SEAT

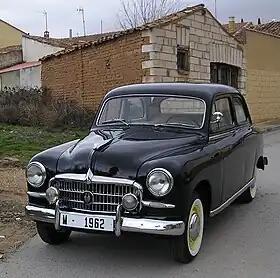
SEAT 1400, the first model produced by SEAT in 1953

Though initial thoughts were of locating in less-developed inland cities such as Valladolid and Burgos, the company decided the plant would be constructed in the duty-free zone area of the Port of Barcelona (Barcelona Zona Franca), which would offer better access to the Mediterranean shipping and the rest of Europe through rail and road connections across the nearby French border. Barcelona was, after all, a city with an industrial history that had built up expertise in complex industrial enterprises since the latter part of the 19th century; it was also the host location of many early historical Spanish carmakers, such as Hispano-Suiza and Elizalde, and subsidiaries of foreign carmakers, such as Ford Motor Ibérica and General Motors Peninsular. Being an enterprise of vital interest for the national economy and an investment opportunity for Fiat's expansion plans through the Iberian peninsula, SEAT benefitted from state tariff and tax exemptions and technical assistance from its foreign partner Fiat. The company's first president was the industrial and aeronautical engineer, pilot, and photographer José Ortiz-Echagüe Puertas, who came from the Spanish aircraft manufacturer Construcciones Aeronáuticas SA, where he had held the position of CEO, and who in 1976 was named the Honorary lifetime president of SEAT.